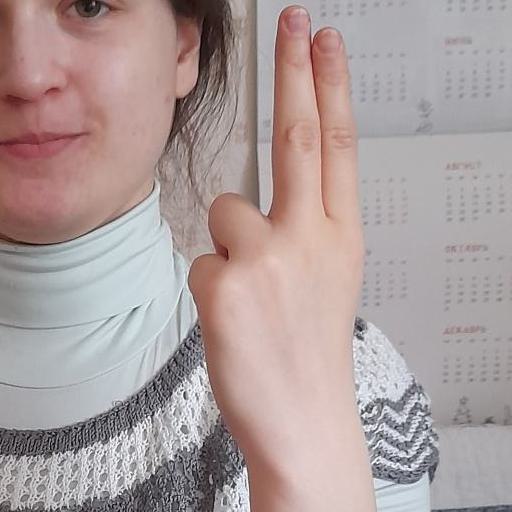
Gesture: two_up_inverted